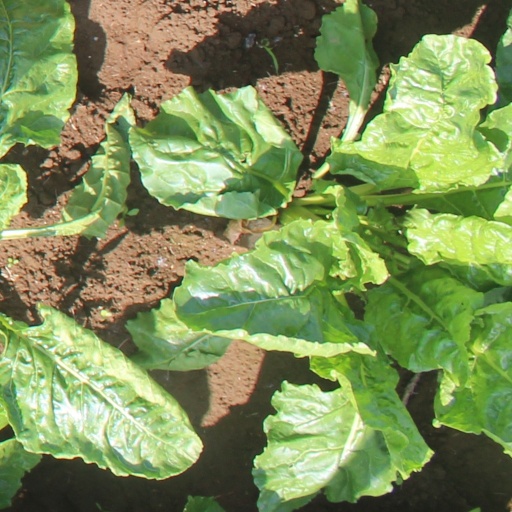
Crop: sugar beet